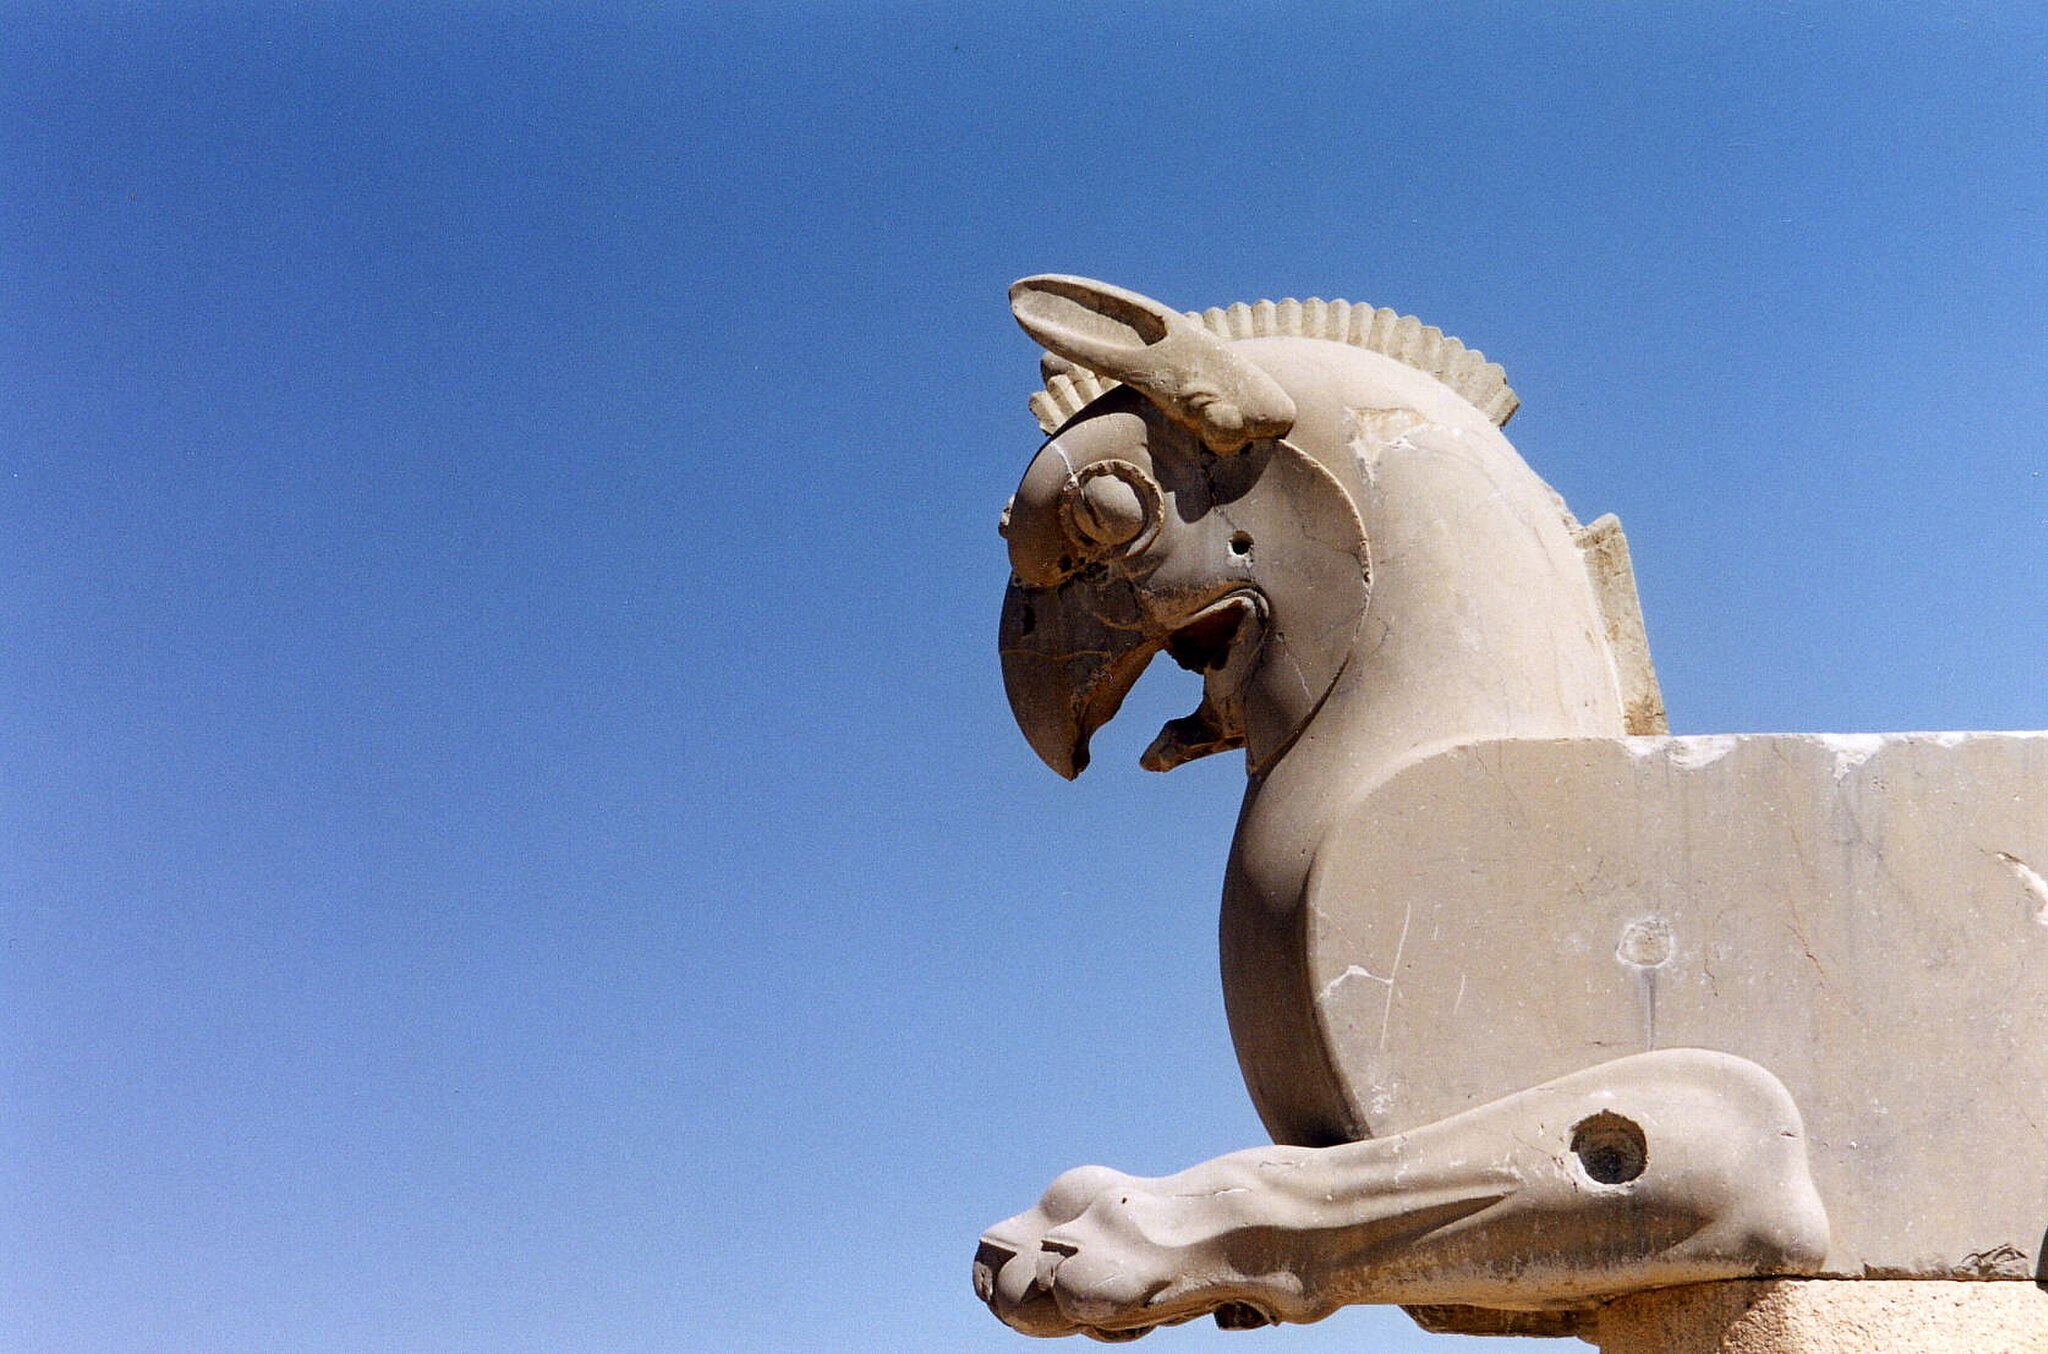
Title: Persépolis. Chapiteau griffon
Description: Persépolis (Iran). Chapiteau de colonne en forme de griffon. IVe s. av. J.-C. Photo Ginolerhino 2002
Date: 28 March 2006 (original upload date)
Categories: GFDL, Files with no machine-readable source, License migration redundant, Self-published work, Assumed own work, Griffin capitals in Persepolis, 2002 in Persepolis